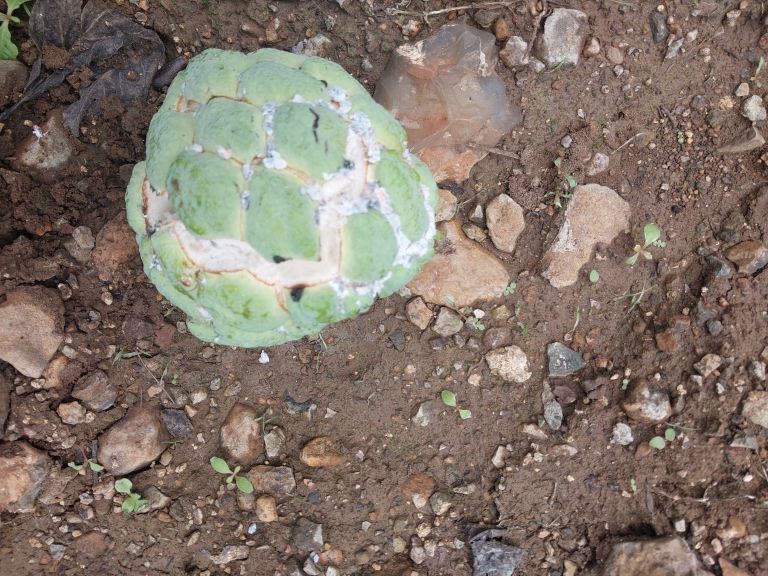
Disease label: Mealy Bug